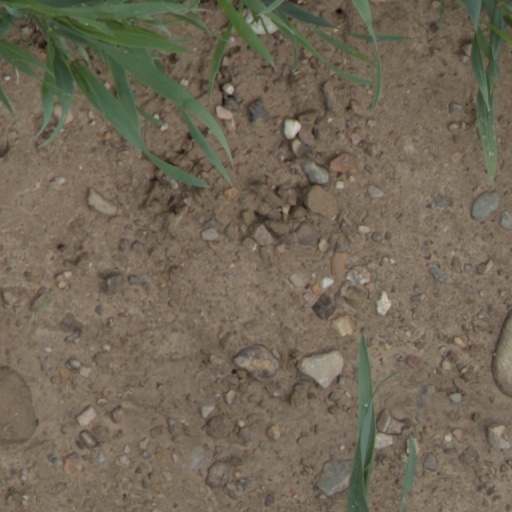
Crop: wheat